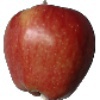
Label: Apple Red 1